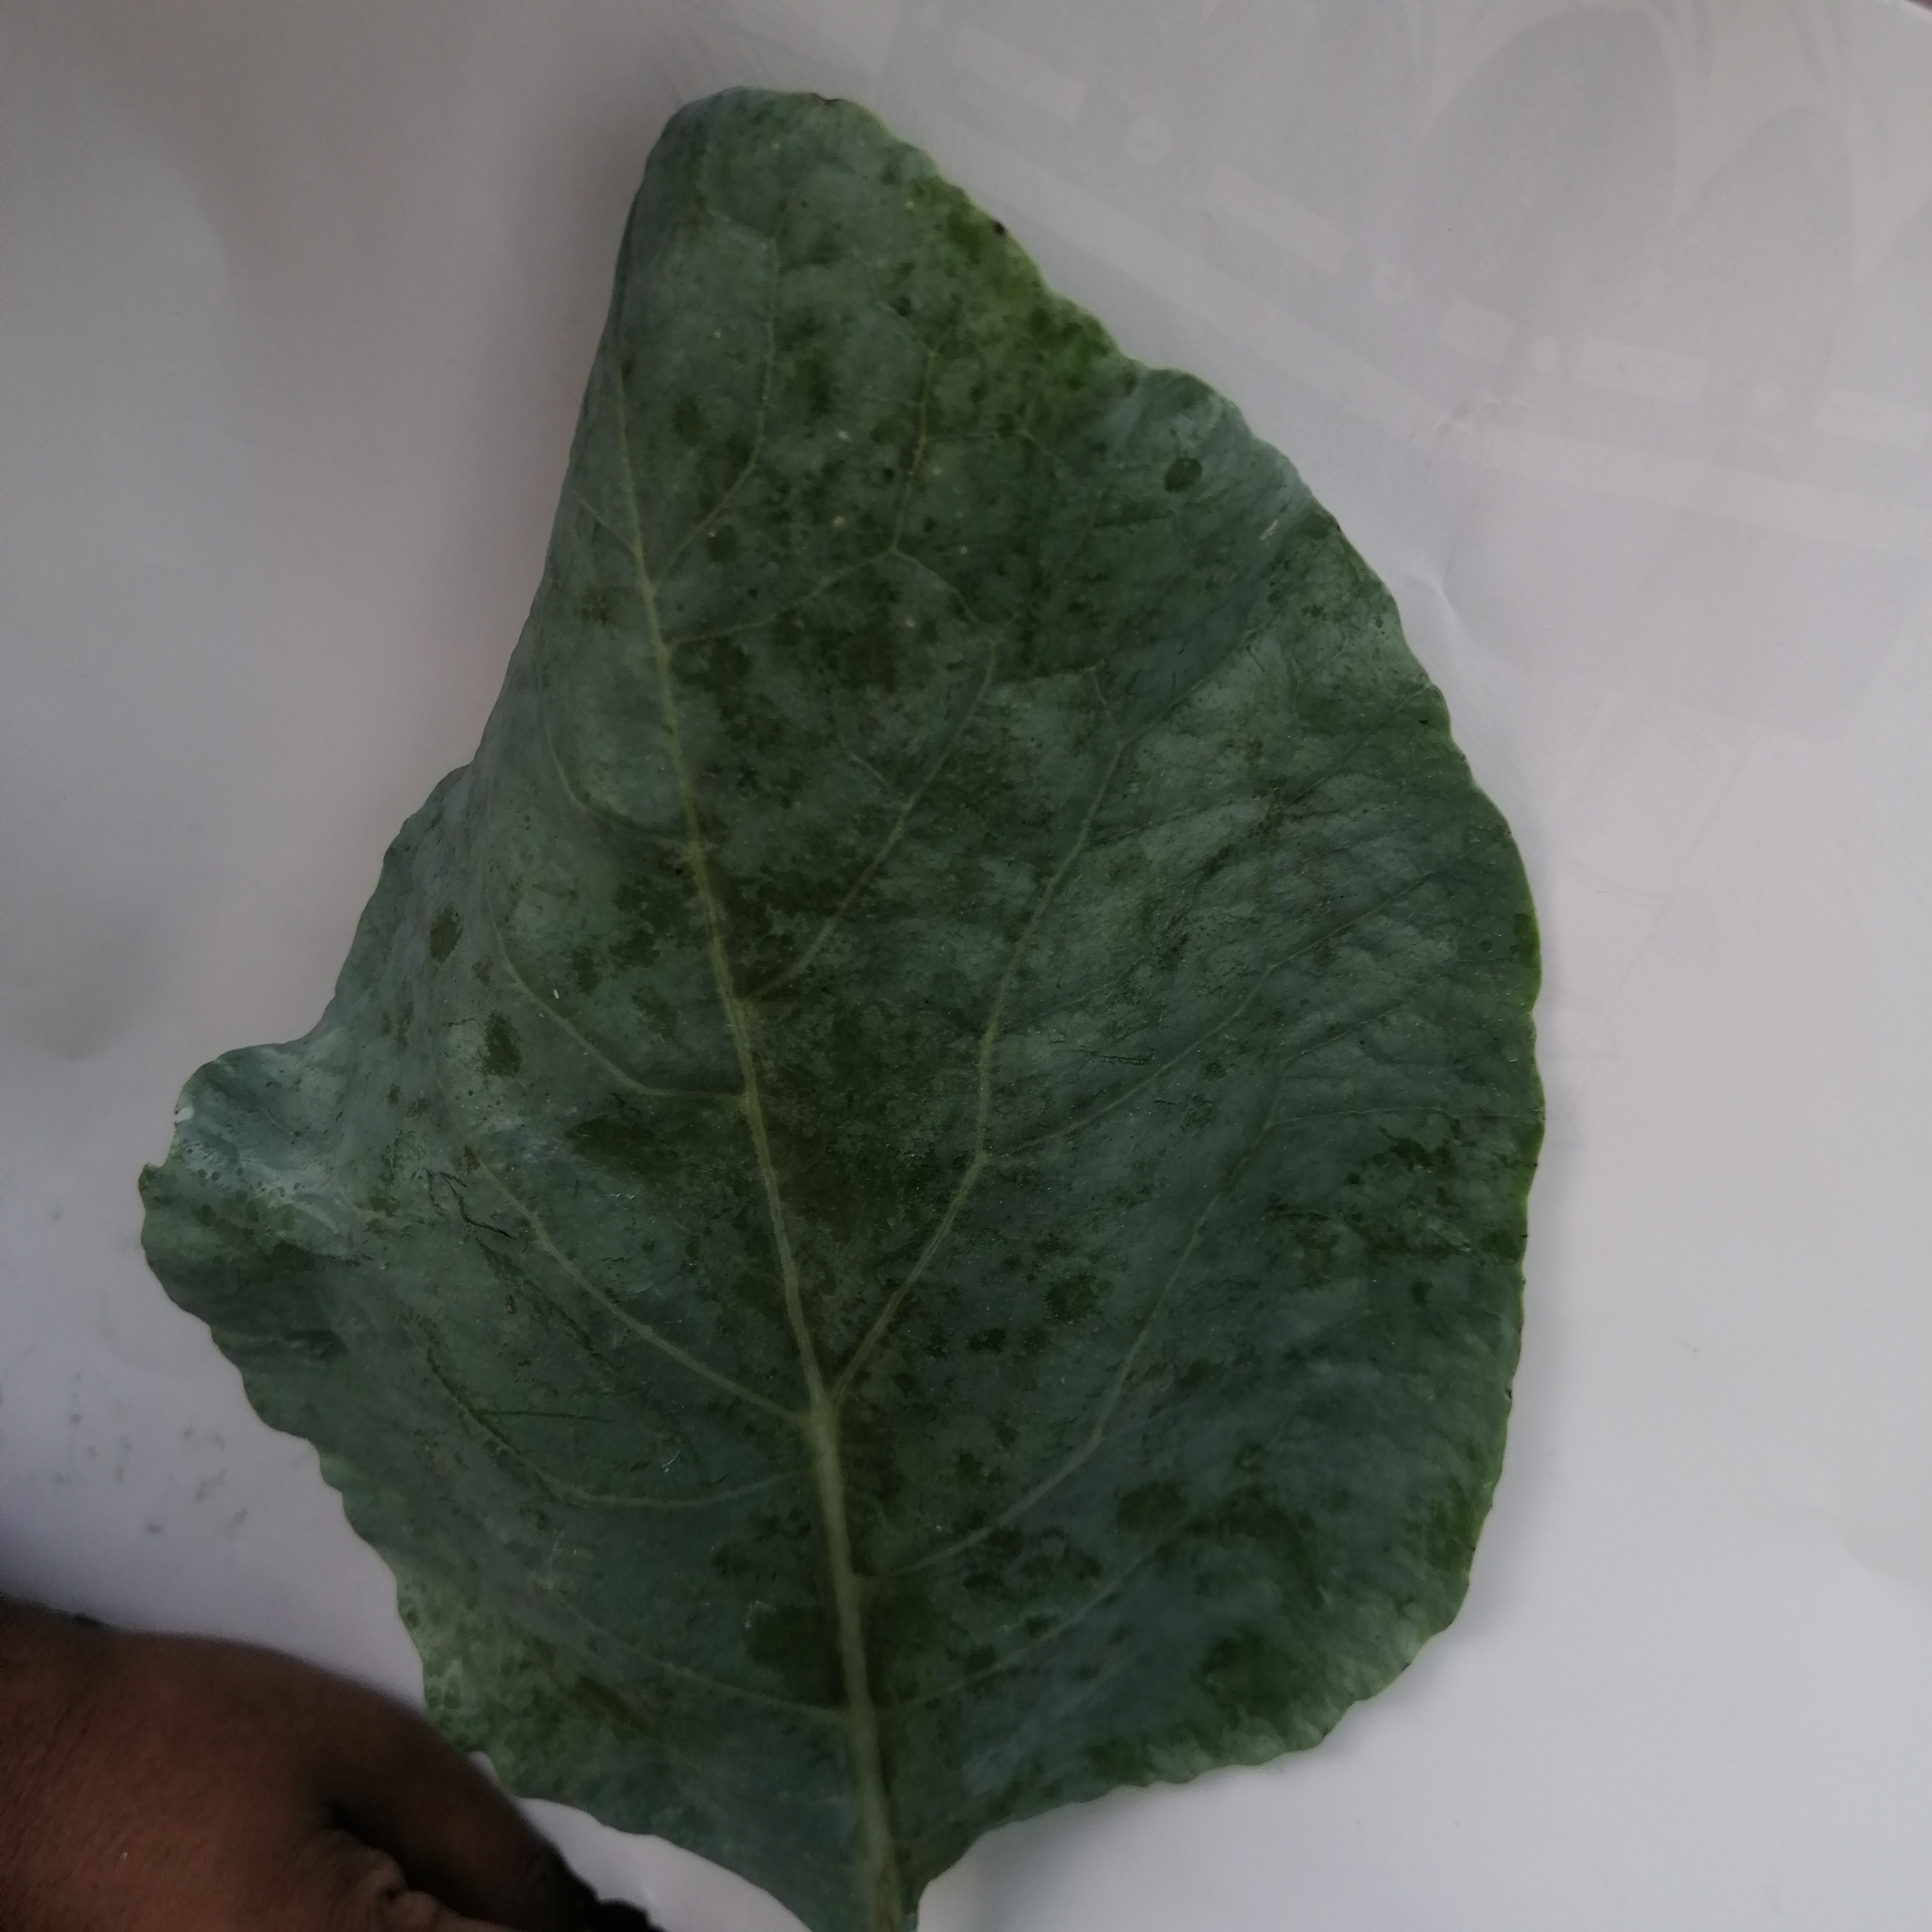
Label: Healthy